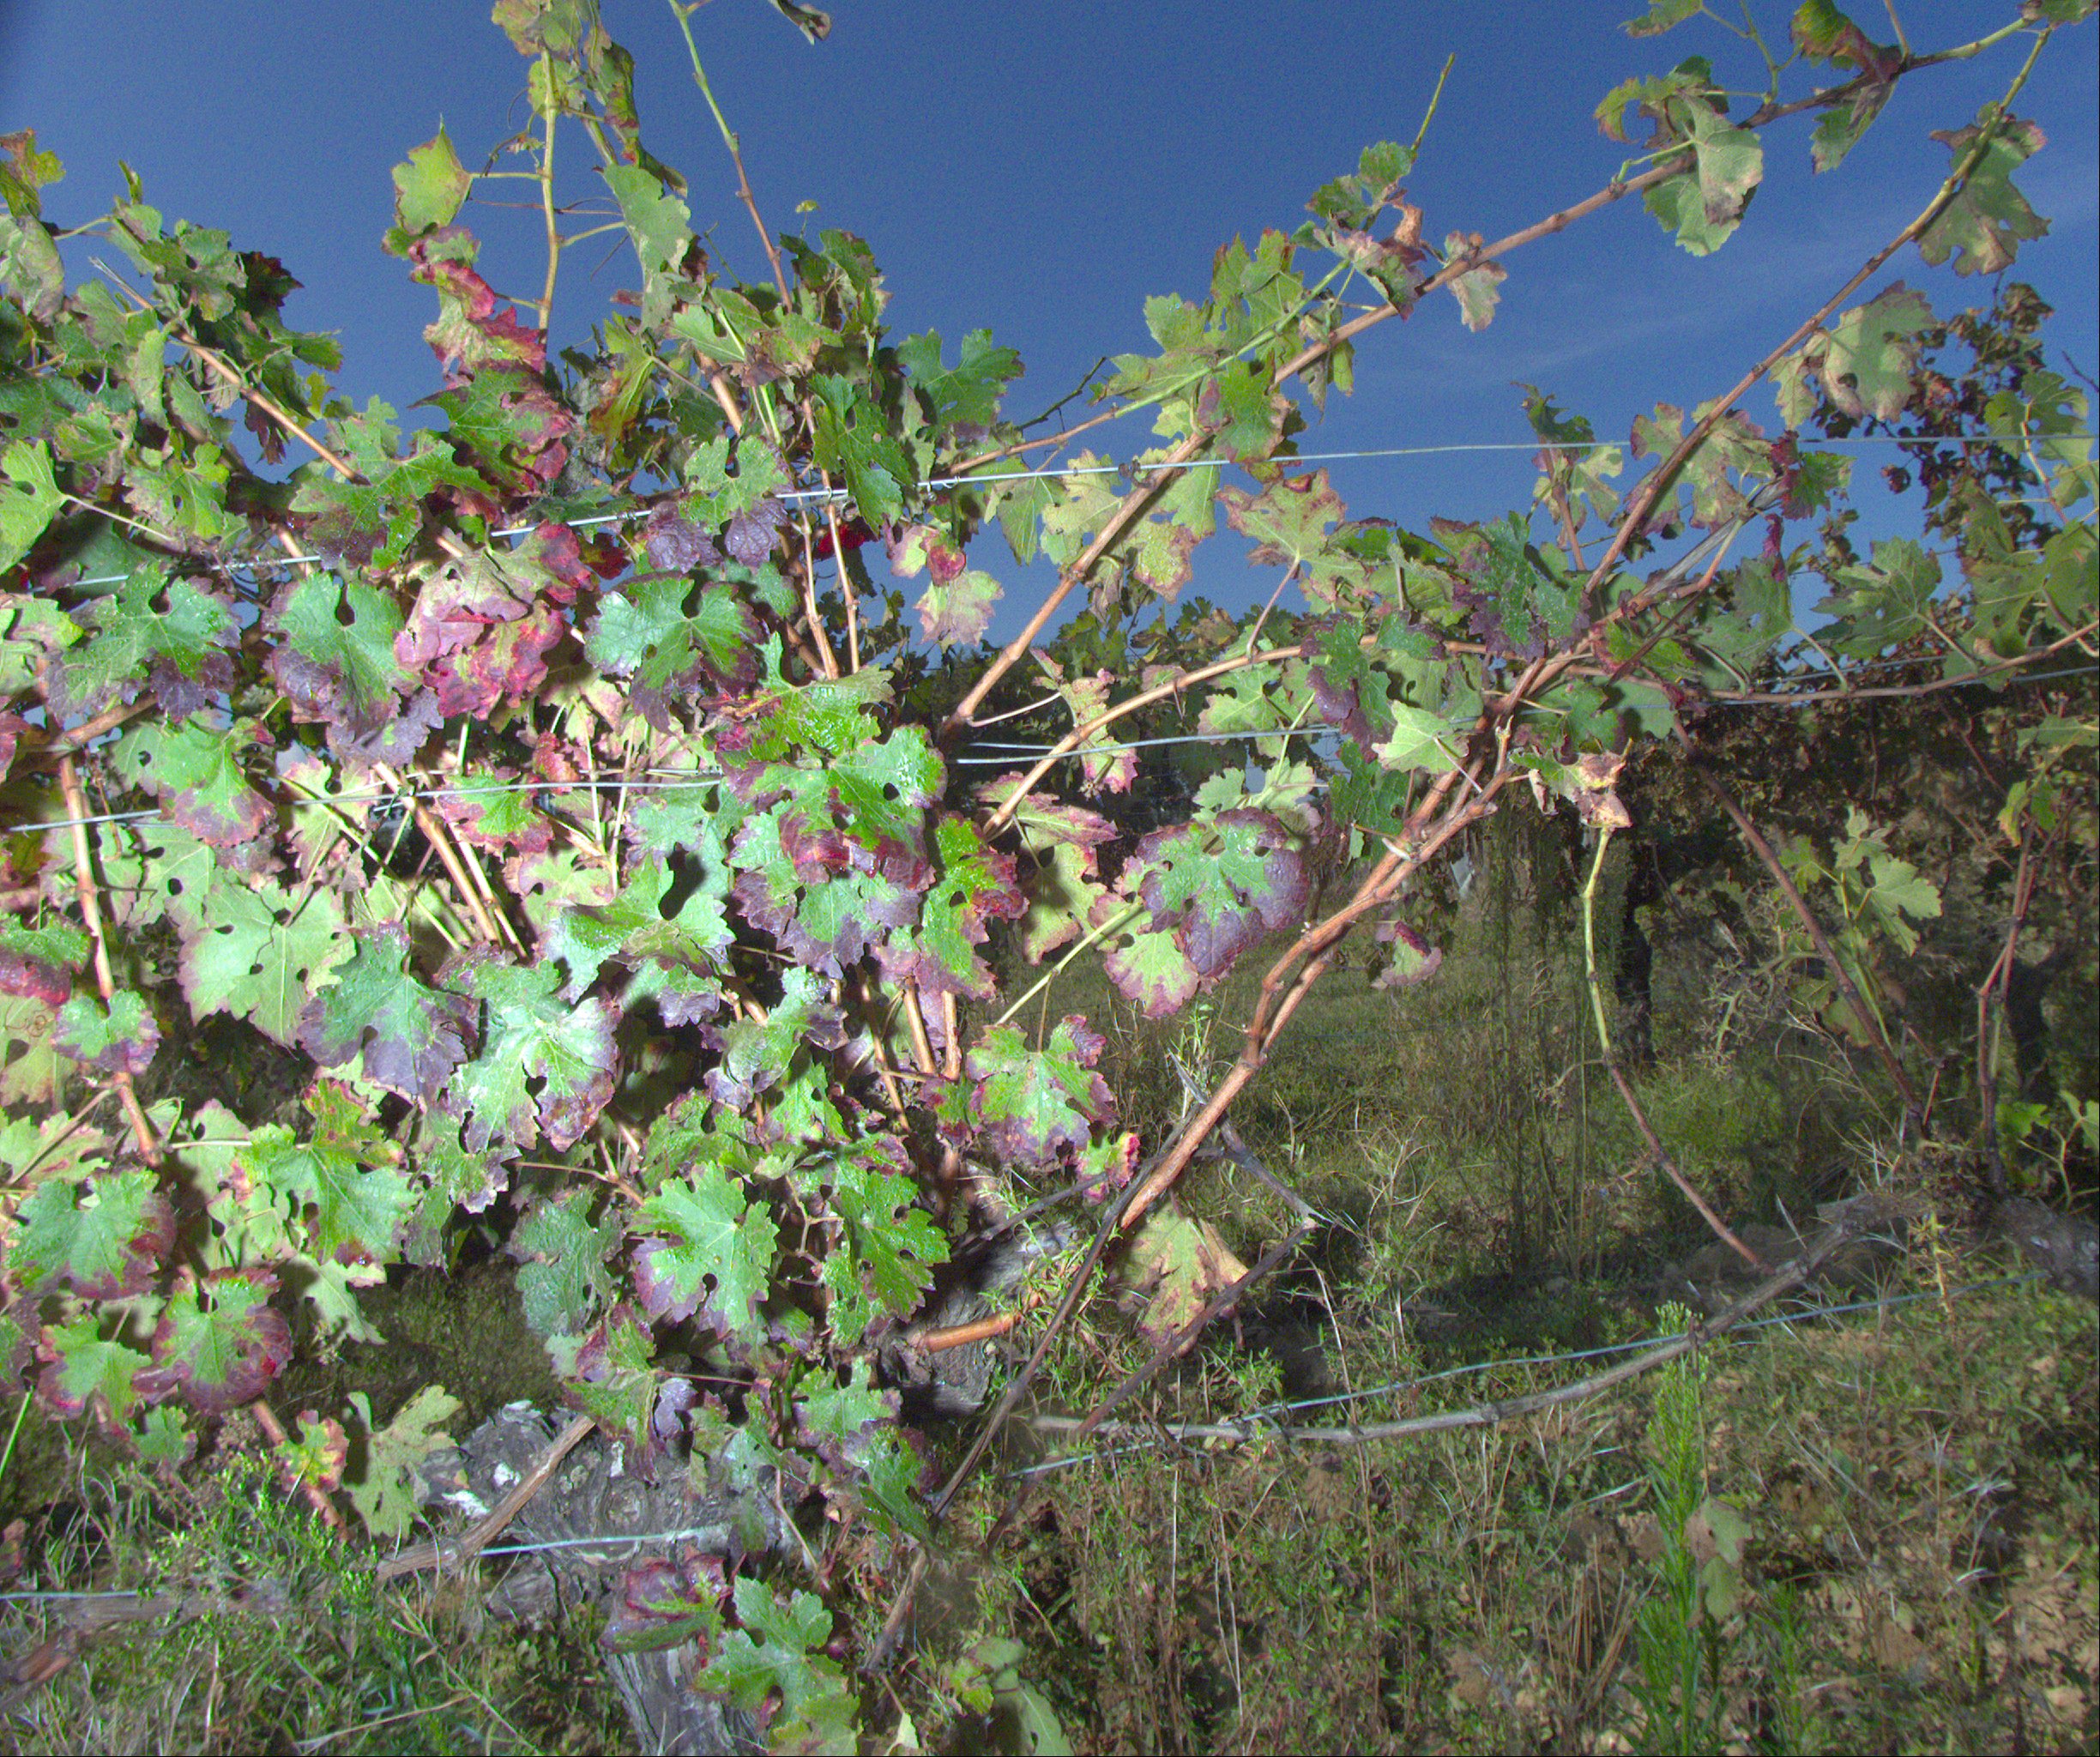
Grape variety: cabernet-sauvignon
Disease: confounding disease (conf)